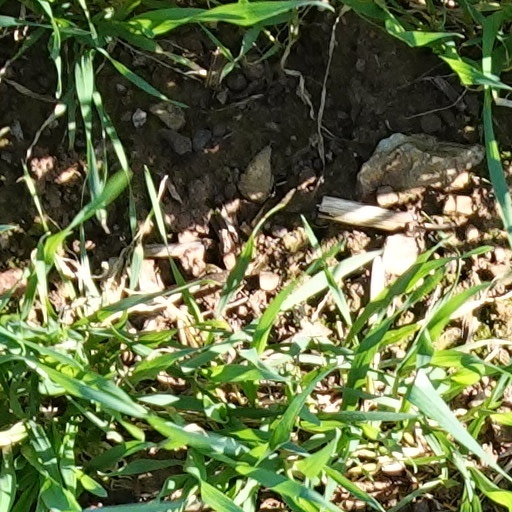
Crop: wheat